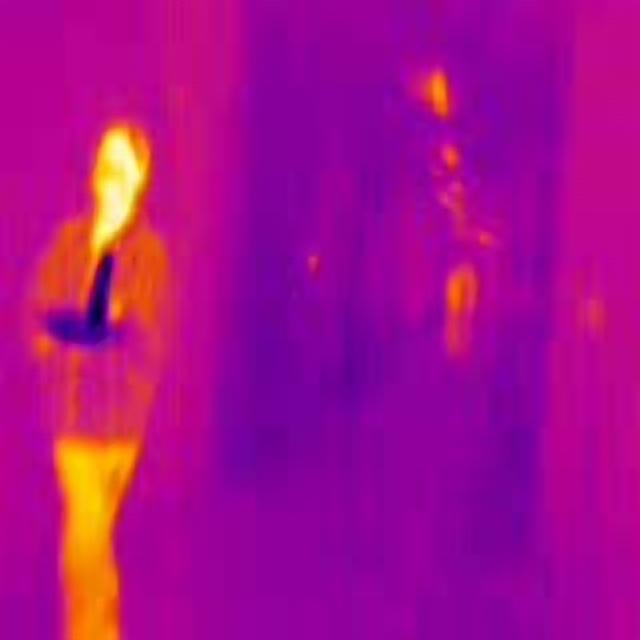
Detected objects:
label: person